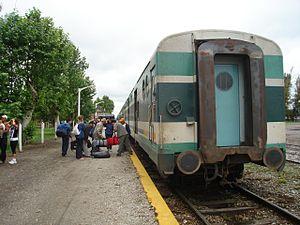
La province de Santa Fe est une province du Centre-Est de l'Argentine. Sa capitale est la ville de Santa Fe.